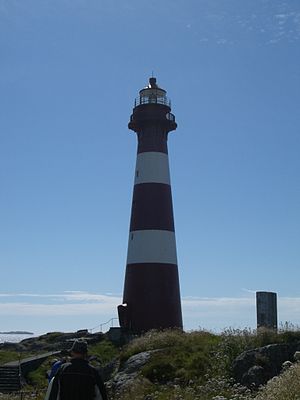
Fyrtårne i Norge / Liste over norske fyr / Hordaland
Fyrtårne i Norge er placeret langs den 100.915 km lange norske kyst. Der har i alt været 212 fyr, men kun 154 har været i drift samtidig. Det første fyr, som blev opført i Norge var Lindesnes fyr, som oprettedes i 1655, og det sidste bemandede fyr, som kom til, var Anda fyr, som blev færdiggjort i 1932. I dag er alle fyrene automatiserede og ubemandede. Bøkfjord fyr var i december 2006 det sidste fyr, som blev ubemandet. I dag defineres totalt 107 anlæg som fyrstationer i Norge. Ansvar for fyrbelysning og sejlemærker i Norge ligger hos Fyr- og merketjenesten i Kystverkets Hovedkontor.